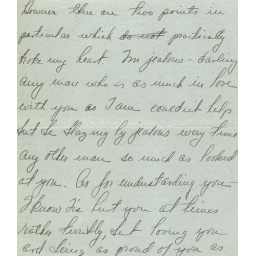
A love letter found in a library book in Louisville, Ky.